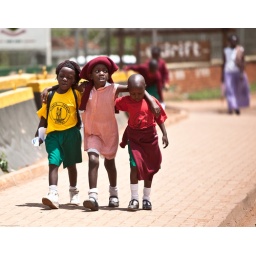
Three boys walking with arms around each other on the way home from school.